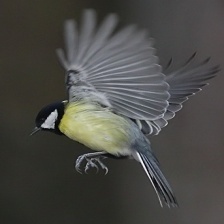
Species: PARUS MAJOR
Scientific name: PARUS MAJOR
ImageNet parent category: chickadee